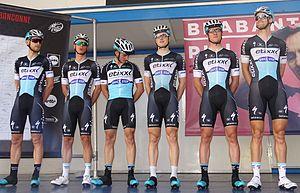
Reportage réalisé le mercredi 15 avril à l'occasion du départ de la Flèche brabançonne 2015 à Louvain, Belgique.